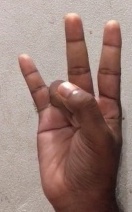
ASL sign: 7